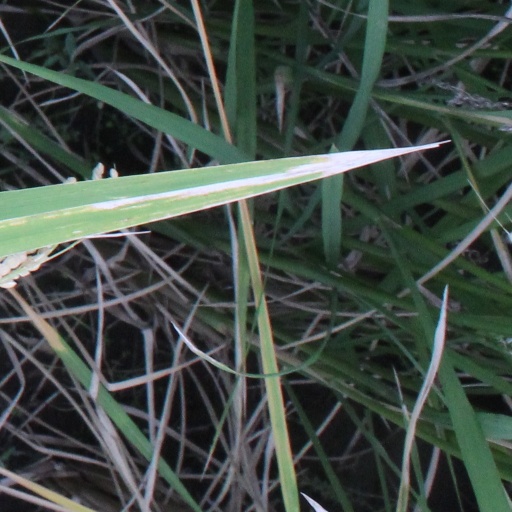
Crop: rice